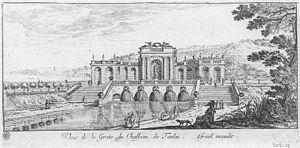
Veuë de la Grote du Chasteau de Tanlai